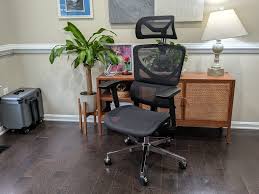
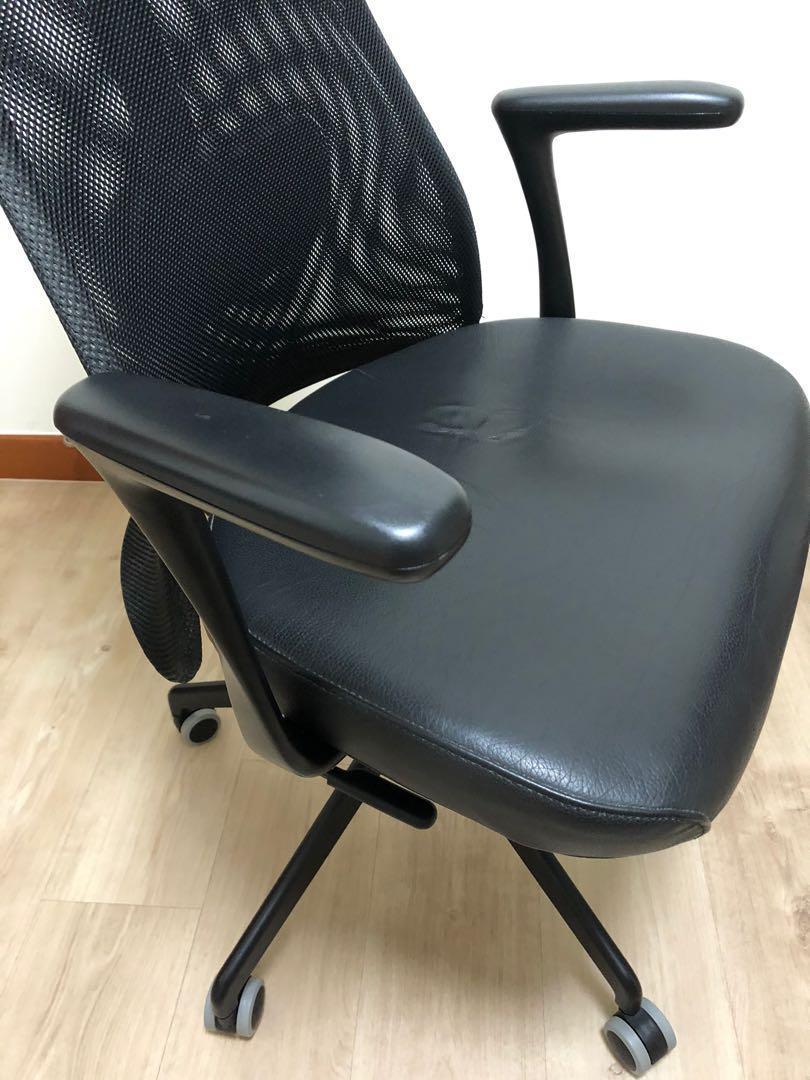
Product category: items_chair
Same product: no